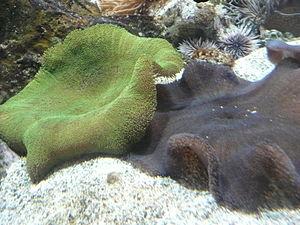
L’Anémone de Haddon est une espèce d’anémone de mer de la famille des Stichodactylidés. Cette espèce est nommée en hommage à Alfred Cort Haddon.